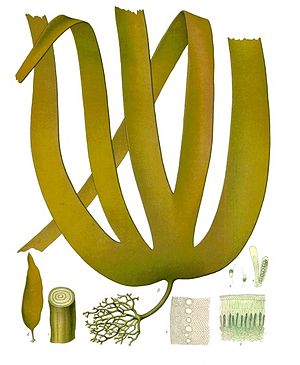
Fingertang
Fingertang er en stor kraftig brunalge, der tilhører samme familie som Kombu-algen.